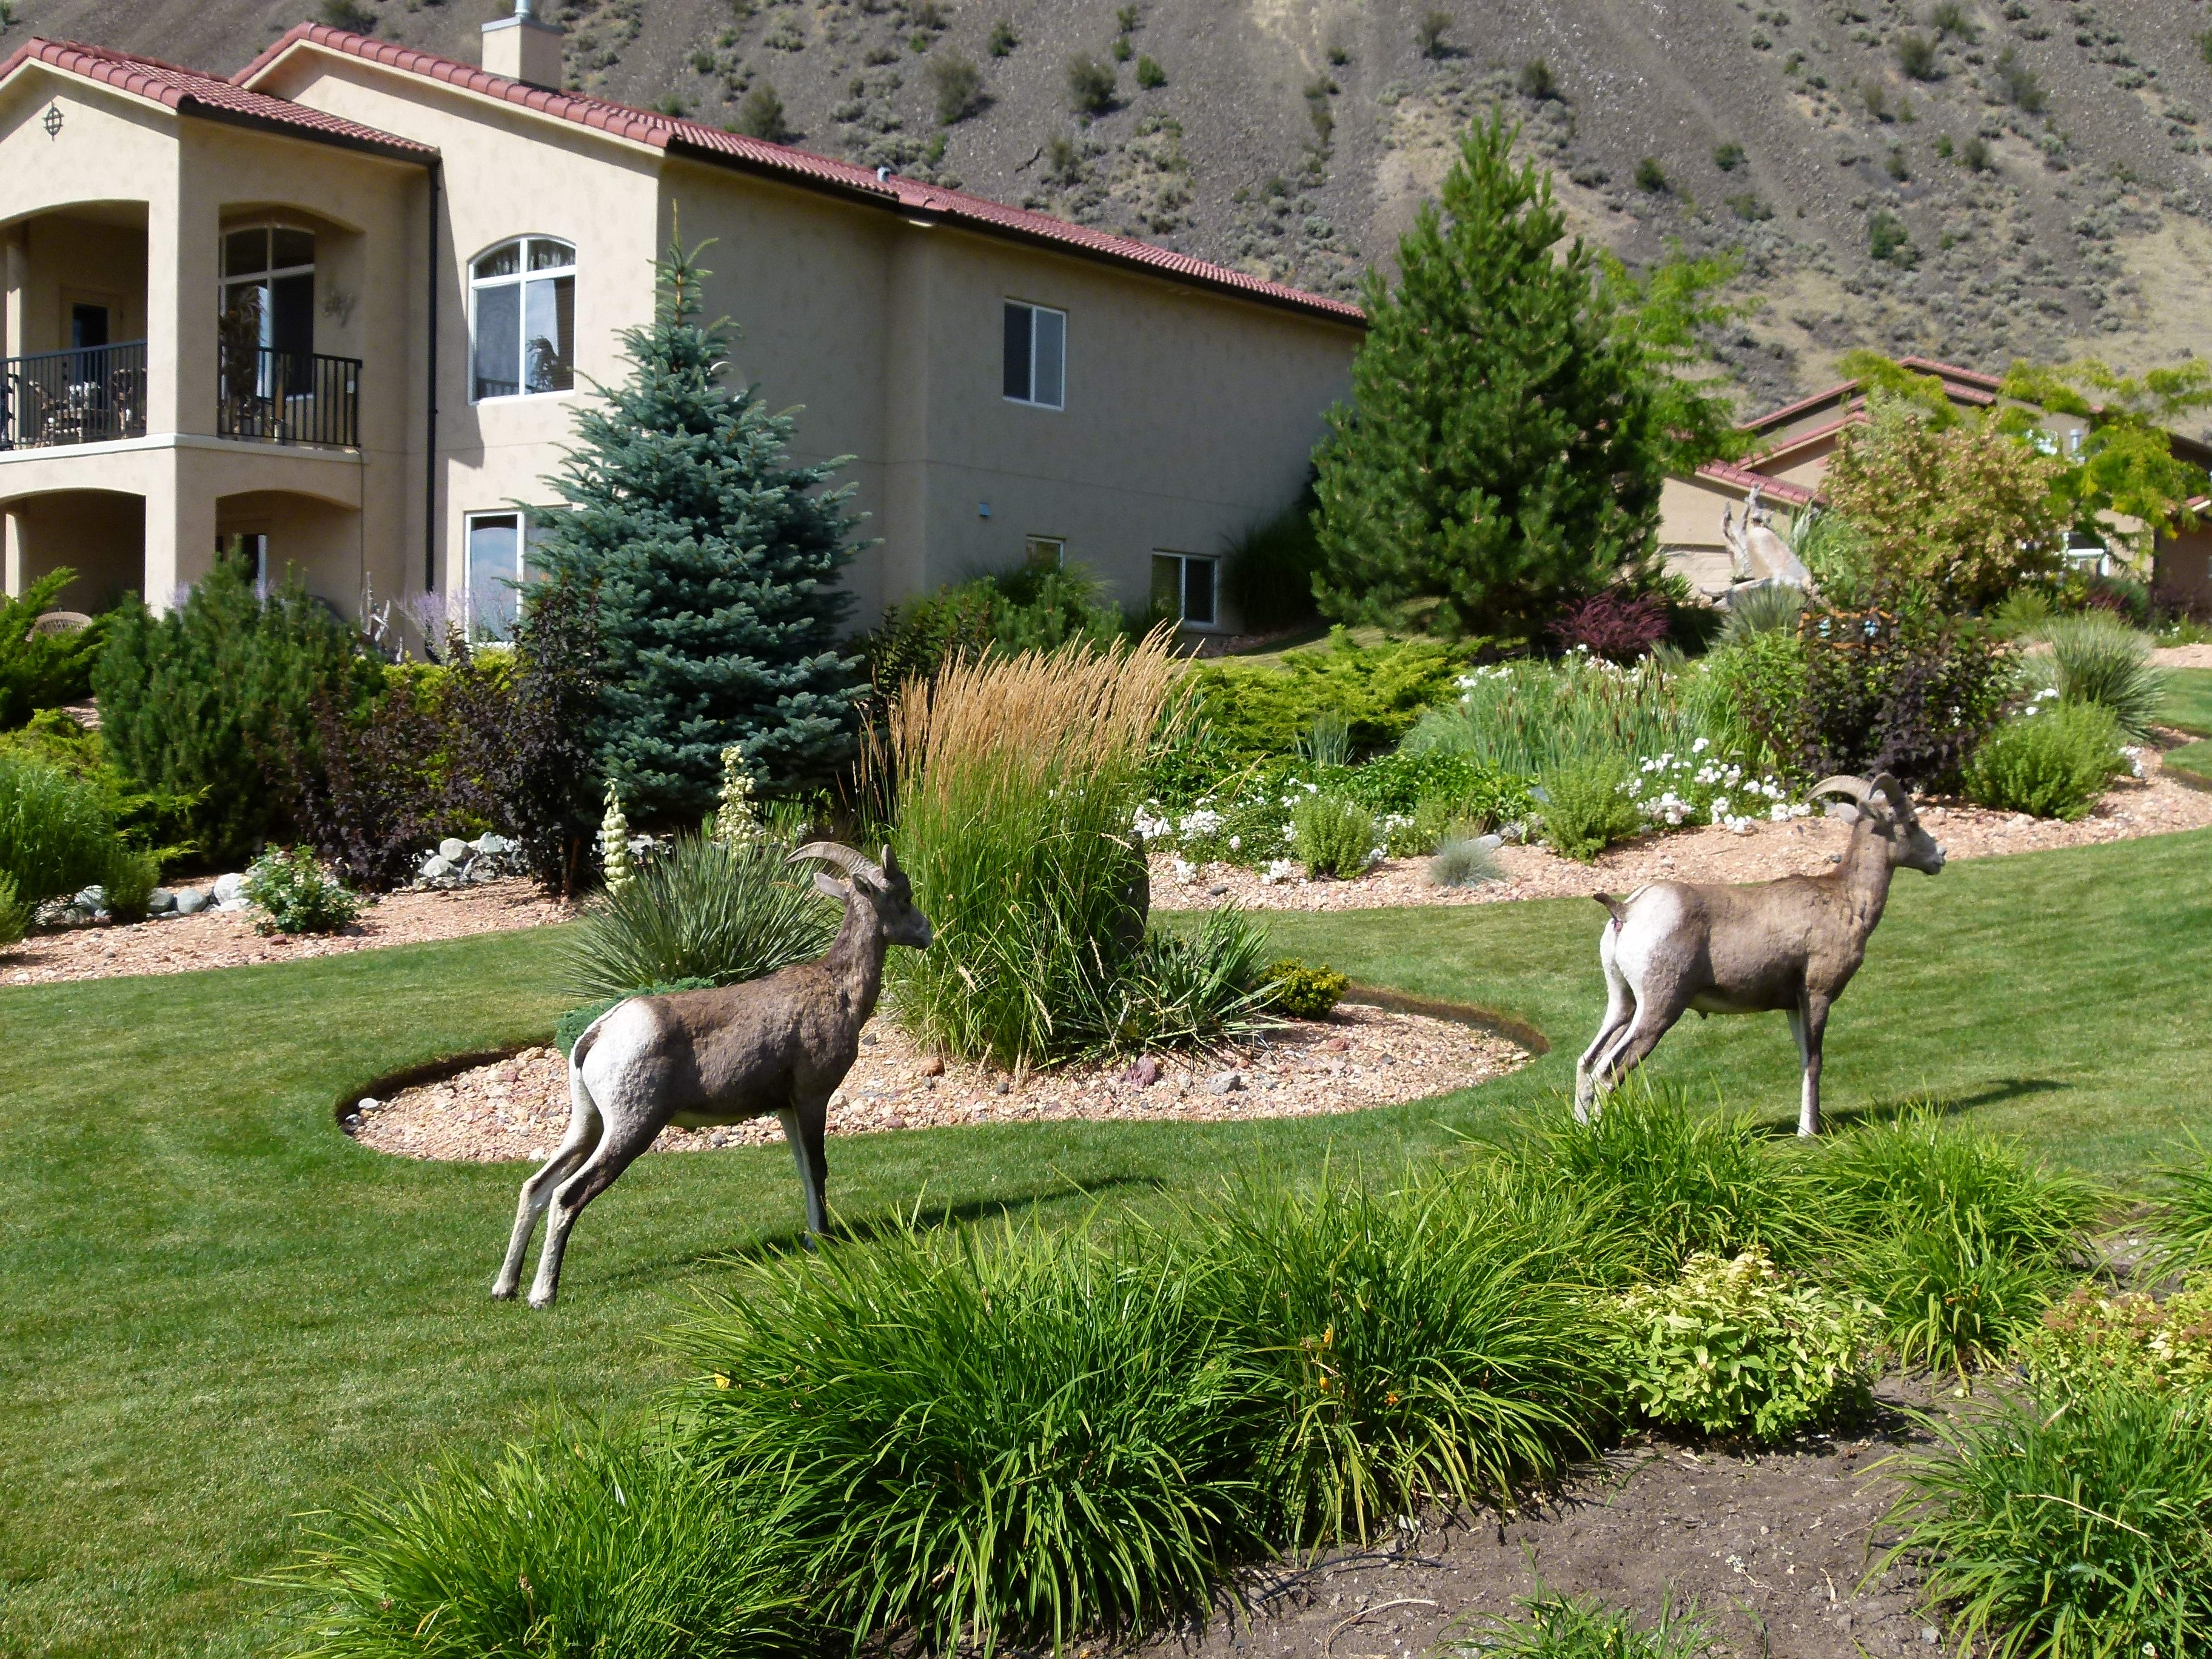
nature, grass, animal, wildlife, deer, zoo, horn, scenery, mammal, garden, fauna, wild life, mountain sheep, goats, canada, yard, british columbia